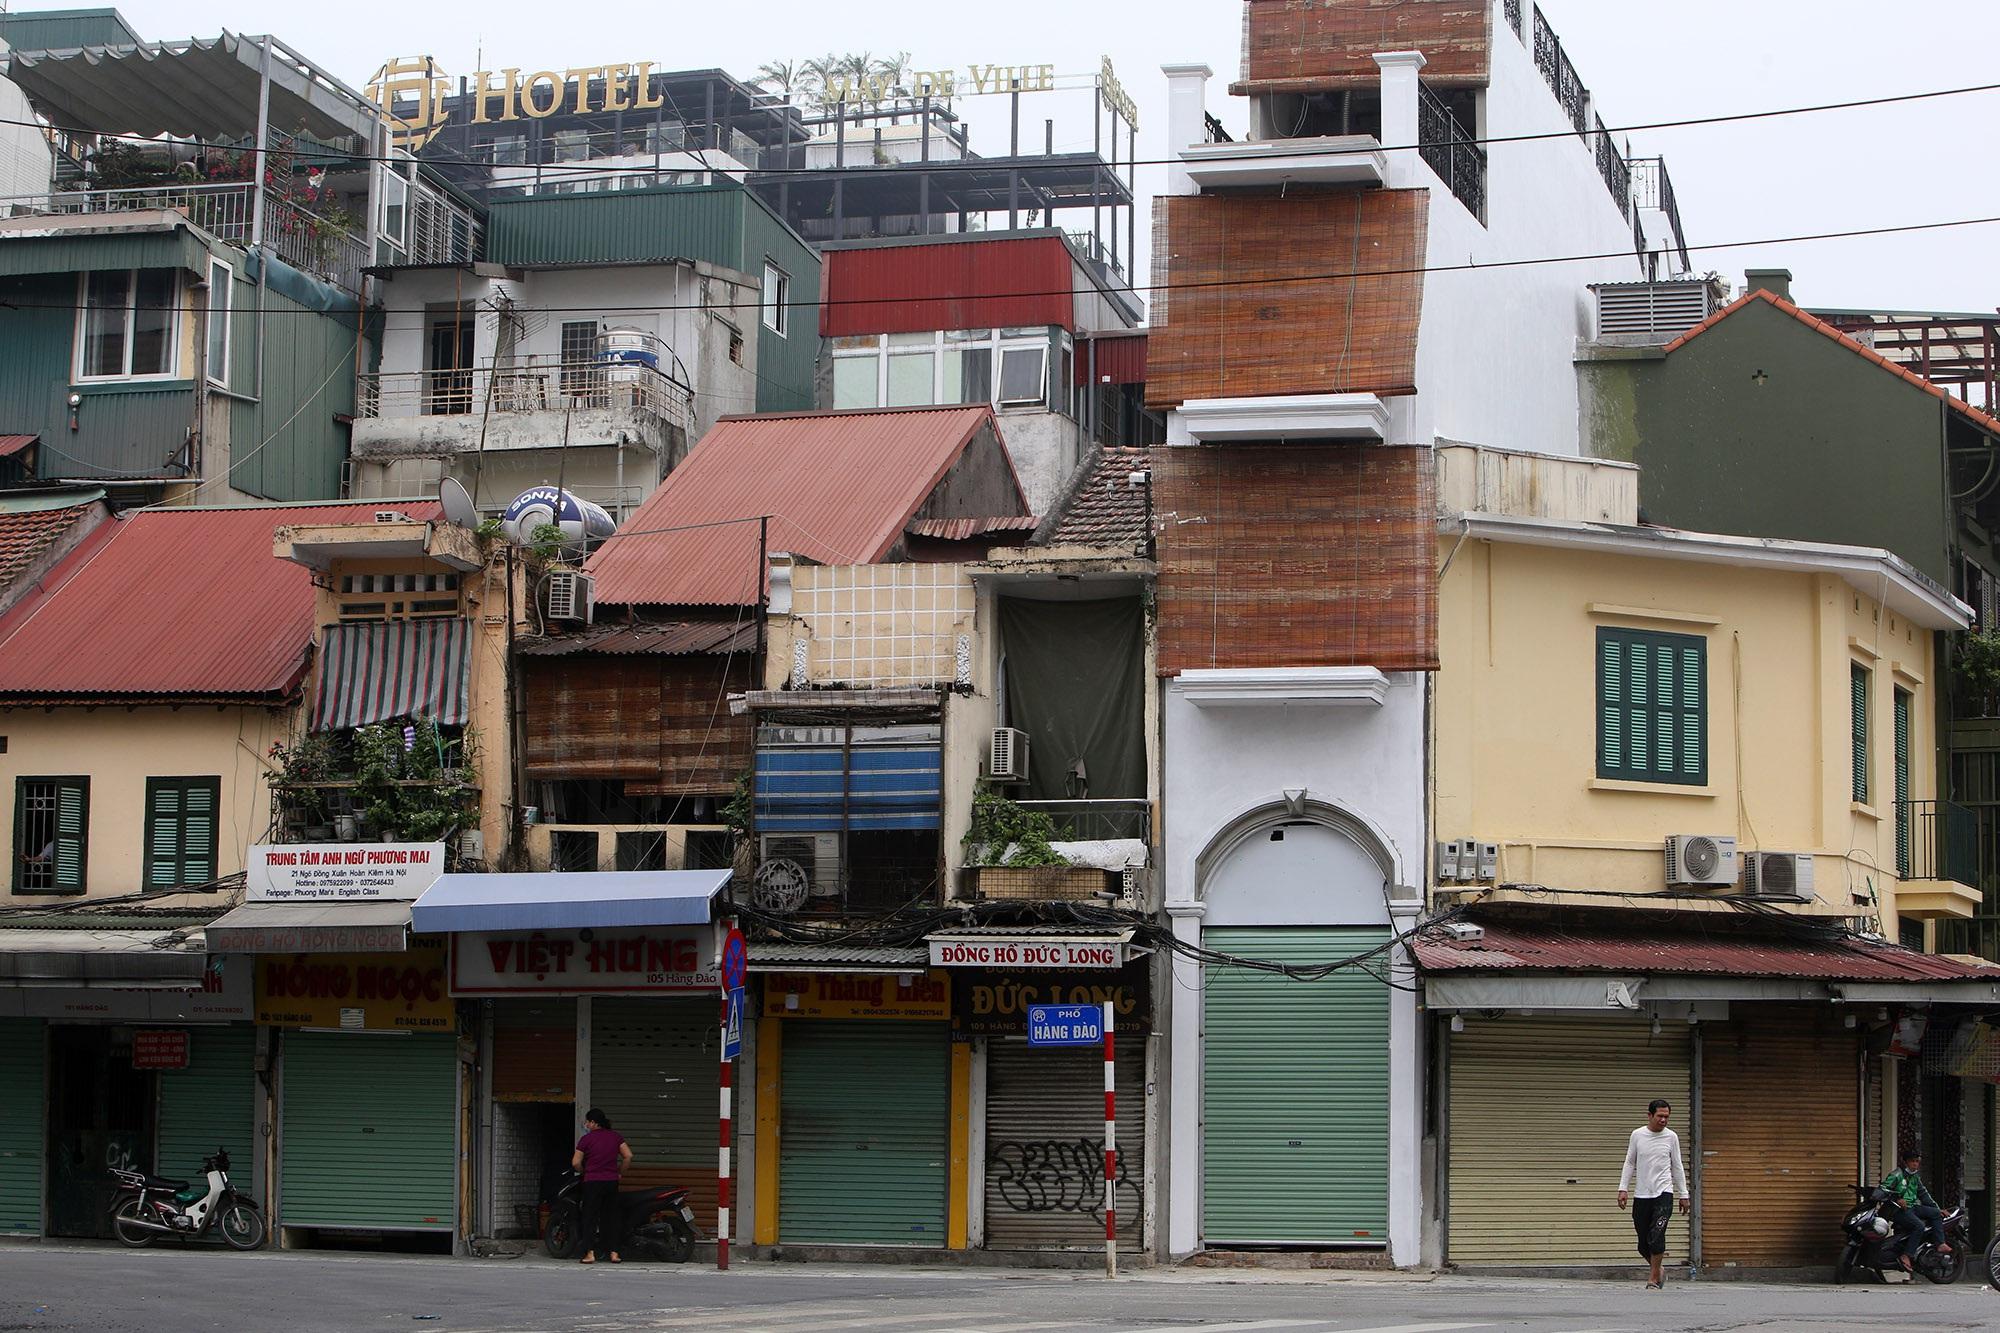
những ngôi nhà ở trên phố đang trong trạng thái đóng cửa